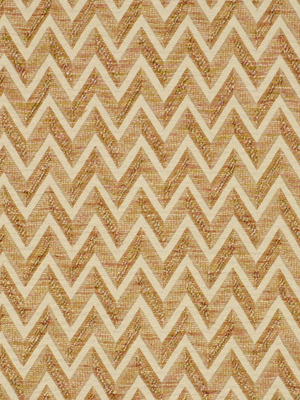
Texture: zigzagged